Financial history of the Dutch Republic

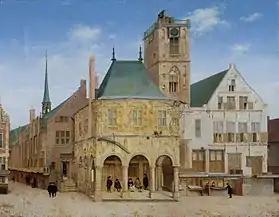
The Old Town Hall of Amsterdam (by Pieter Saenredam with "Wisselbank"

Unlike other countries, where the markets for public debt were often mediated by bankers, in Holland the state dealt directly with prospective bondholders. The tax receivers doubled as registrars of the public debt. The receivers were also free to tailor bond offerings to local circumstances. They often issued many bonds of small coupon that were attractive to unsophisticated small savers, like craftsmen, and often women. This made for a kind of "popular capitalism", at least during the Golden Age of the 17th century, that often amazed foreign observers.